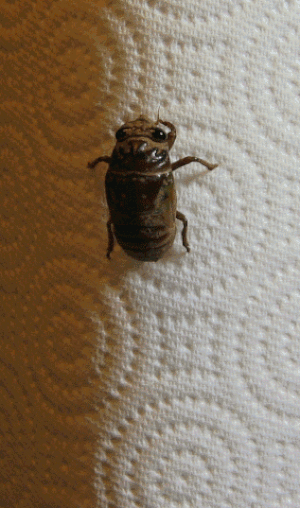
Animation Gif d'une cigale (Tibicen sp.) émergeant de son exuvie. Photo prise par T. Nathan, à Centerville, en Ohio (États-Unis), le 30 juillet 2007. Animation issue d'une série de photos prises toutes les minutes, avec une pause de 30 minutes au milieu. En tout, le processus prend environ 2 heures.
Les arthropodes sont caractérisés par un squelette externe inextensible, la cuticule ou carapace. La mue permet à ces animaux, en changeant périodiquement leur cuticule, de grandir en taille ou d'acquérir de nouveaux organes, voire de changer de forme. Ainsi, chez beaucoup d'insectes, une ou deux mues particulières permettent la métamorphose des stades larvaires au stade adulte.